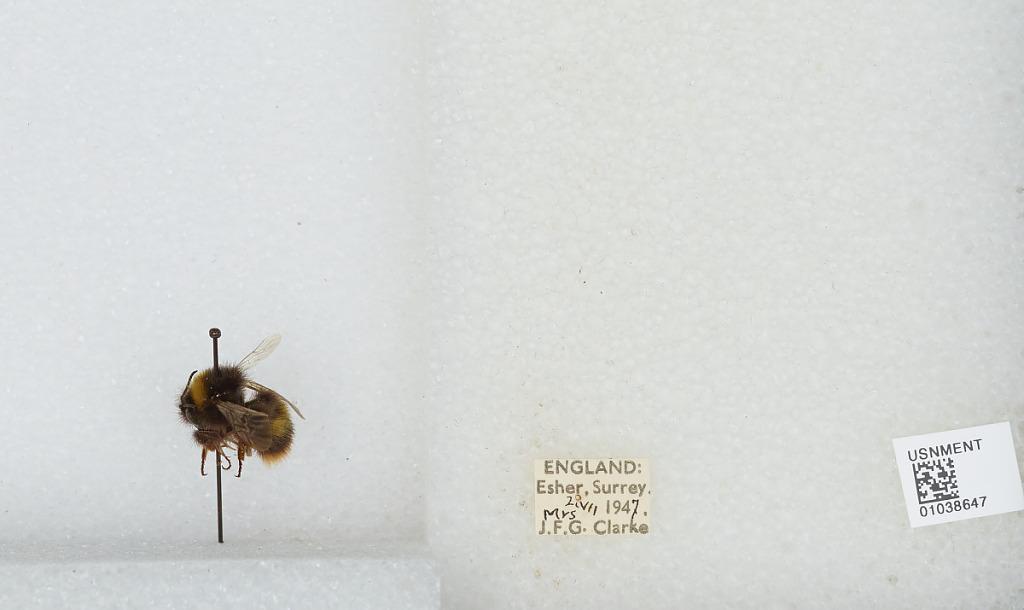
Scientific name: Bombus (Pyrobombus) pratorum (Linnaeus)
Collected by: J. Clarke
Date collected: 1947-7-2
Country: United Kingdom
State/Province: England
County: Surrey
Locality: Esher
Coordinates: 51.3691, -0.365